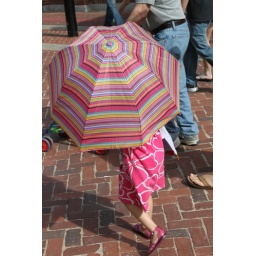
girl in pink dress with pink umbrella no. 2